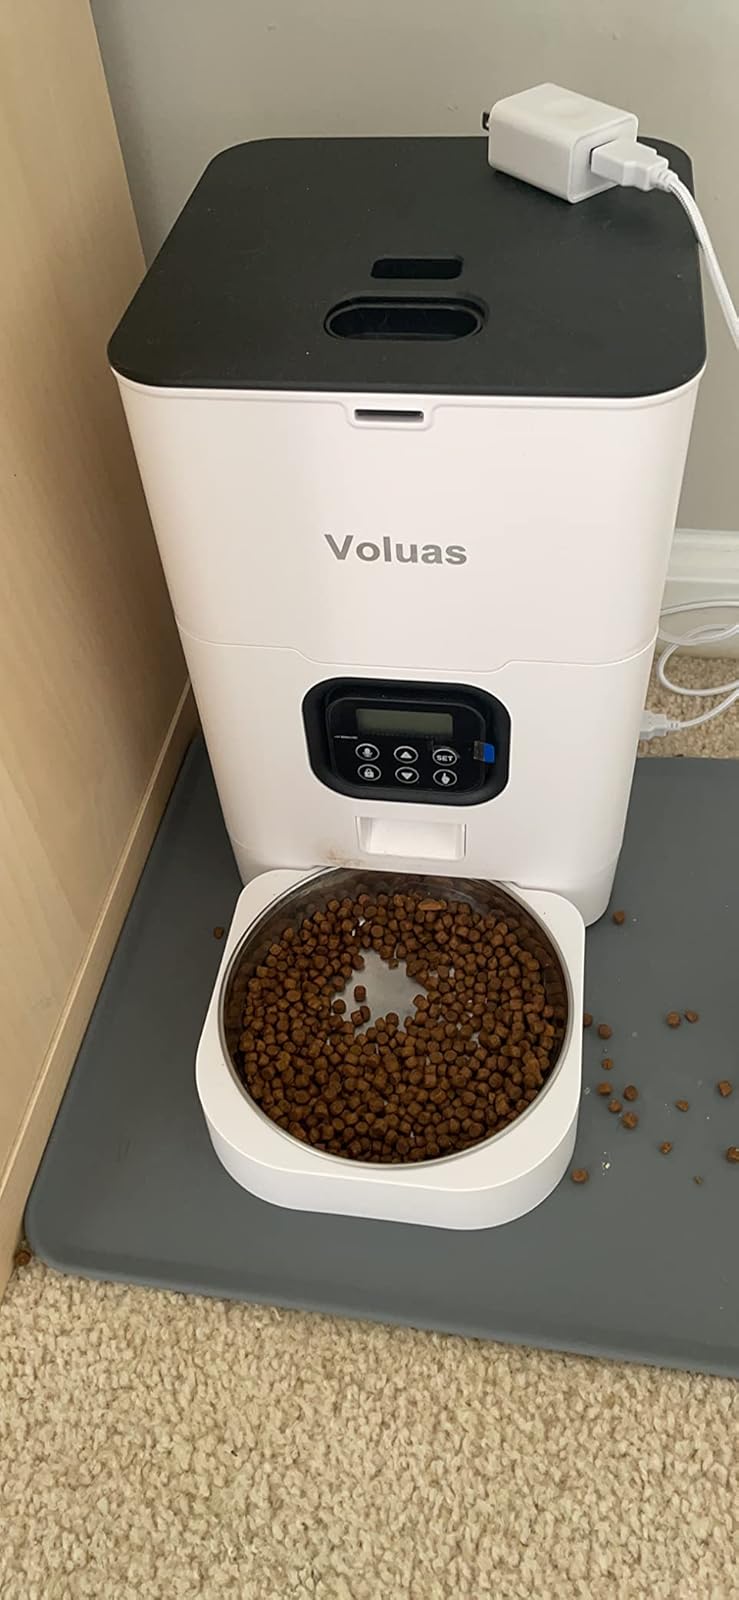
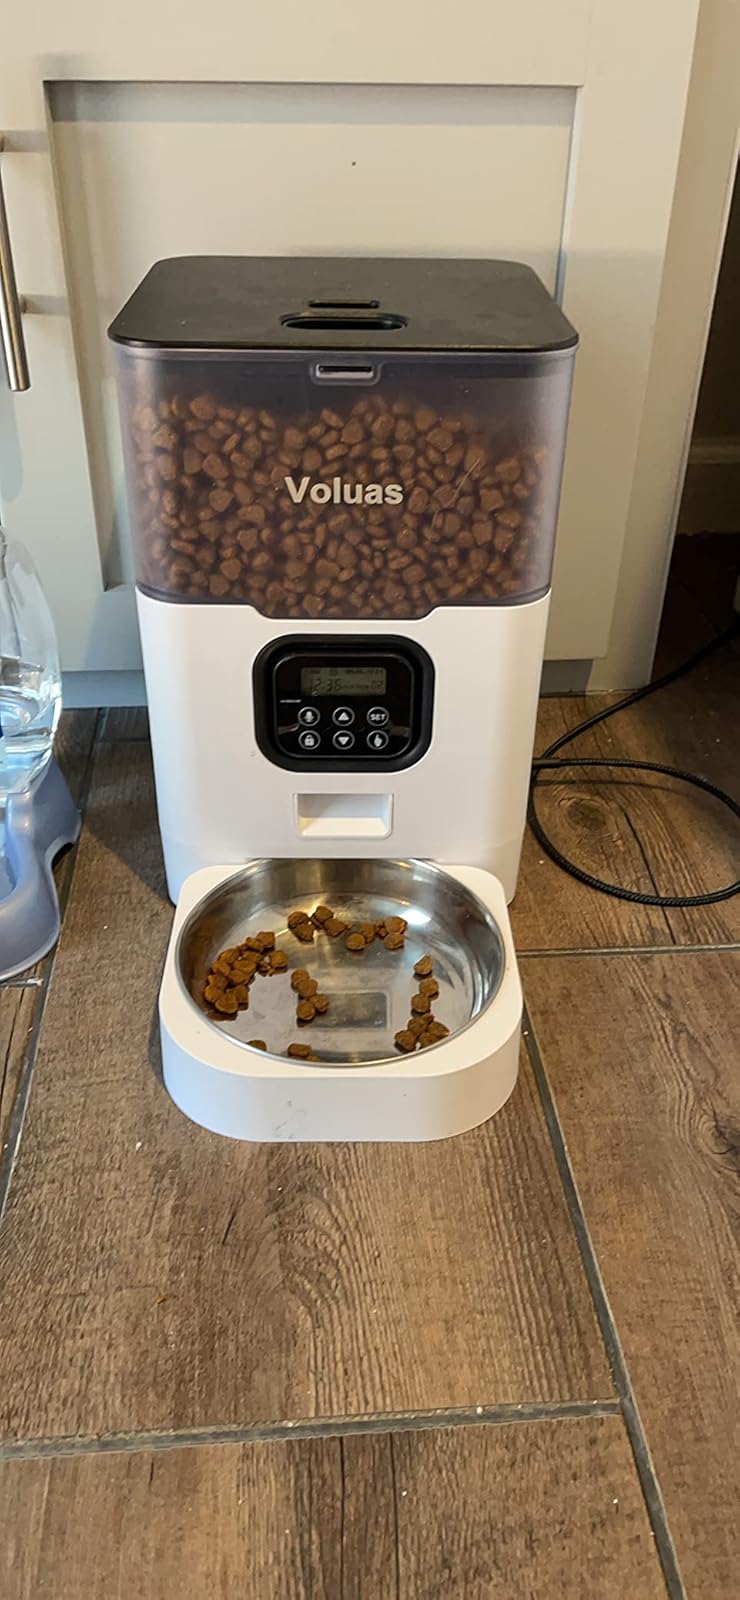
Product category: items_feeder
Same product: no